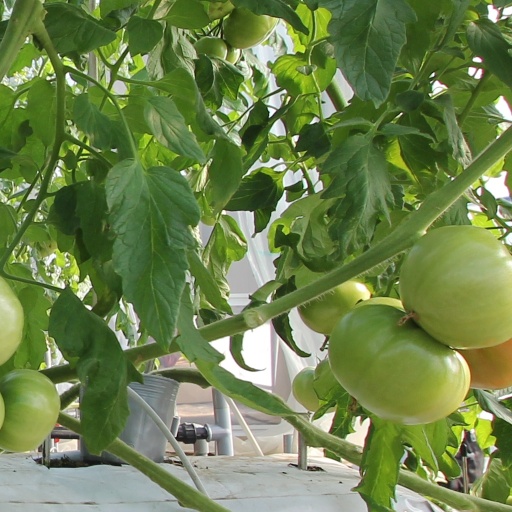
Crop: tomato